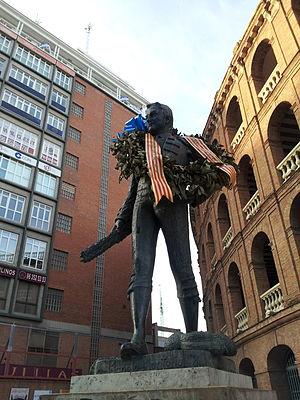
José Manuel Calvo Bonichón, plus connu sous le nom de Manolo Montoliu est un matador espagnol né à Valence le 2 janvier 1954 et mort le 1ᵉʳ mai 1992.